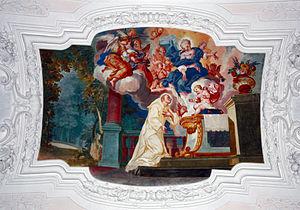
L’ancienne église Sainte-Marie, qui desservait la chartreuse de Buxheim, est une église de style baroque à Buxheim près de Memmingen, en Souabe.